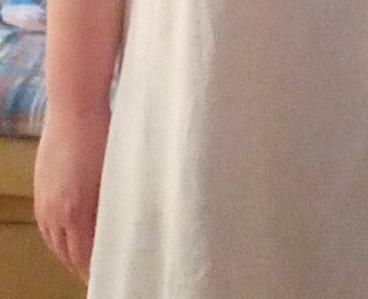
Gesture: no_gesture